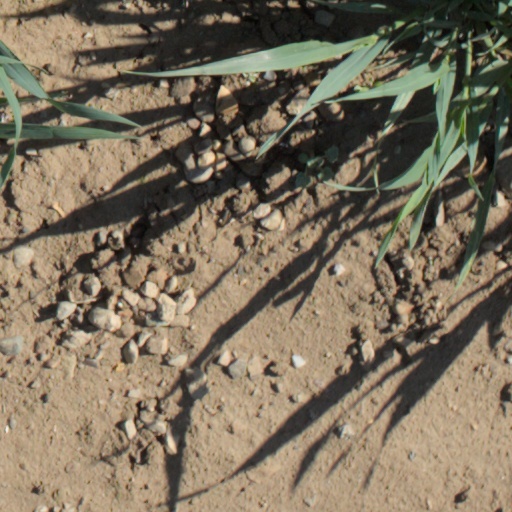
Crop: wheat